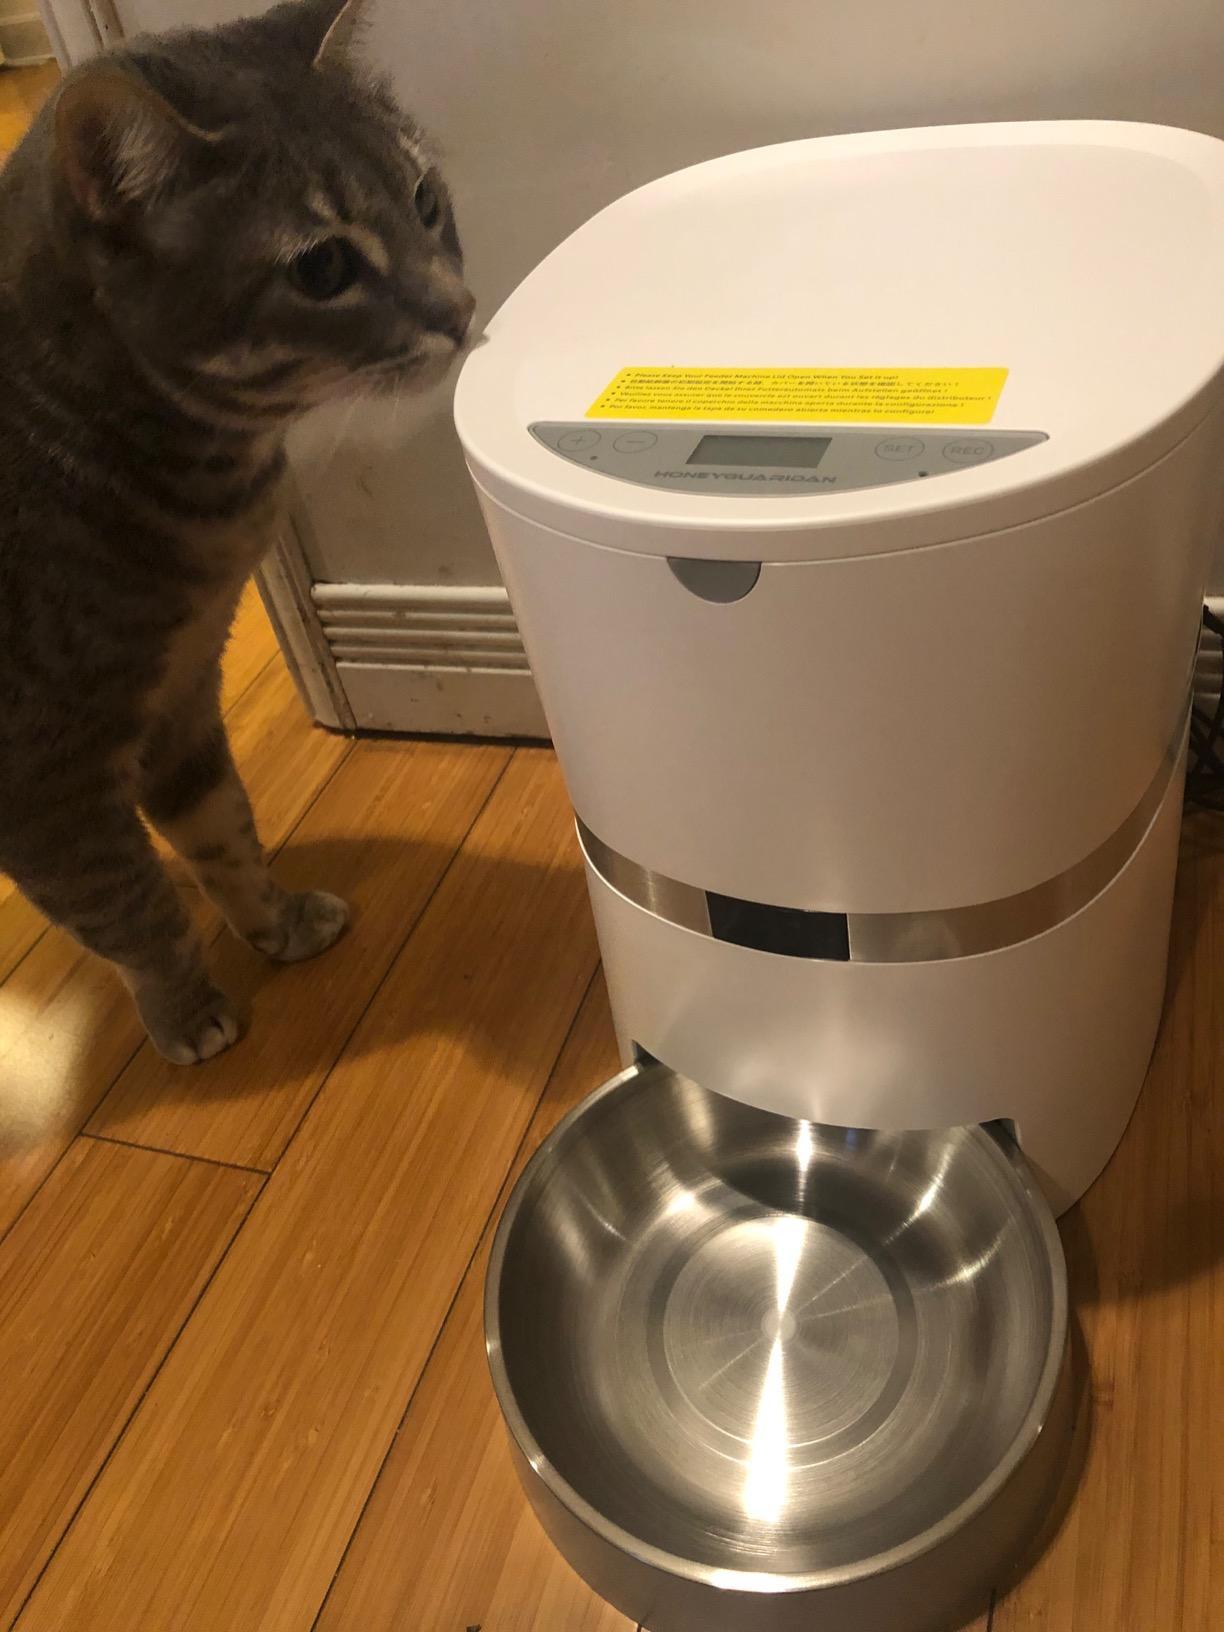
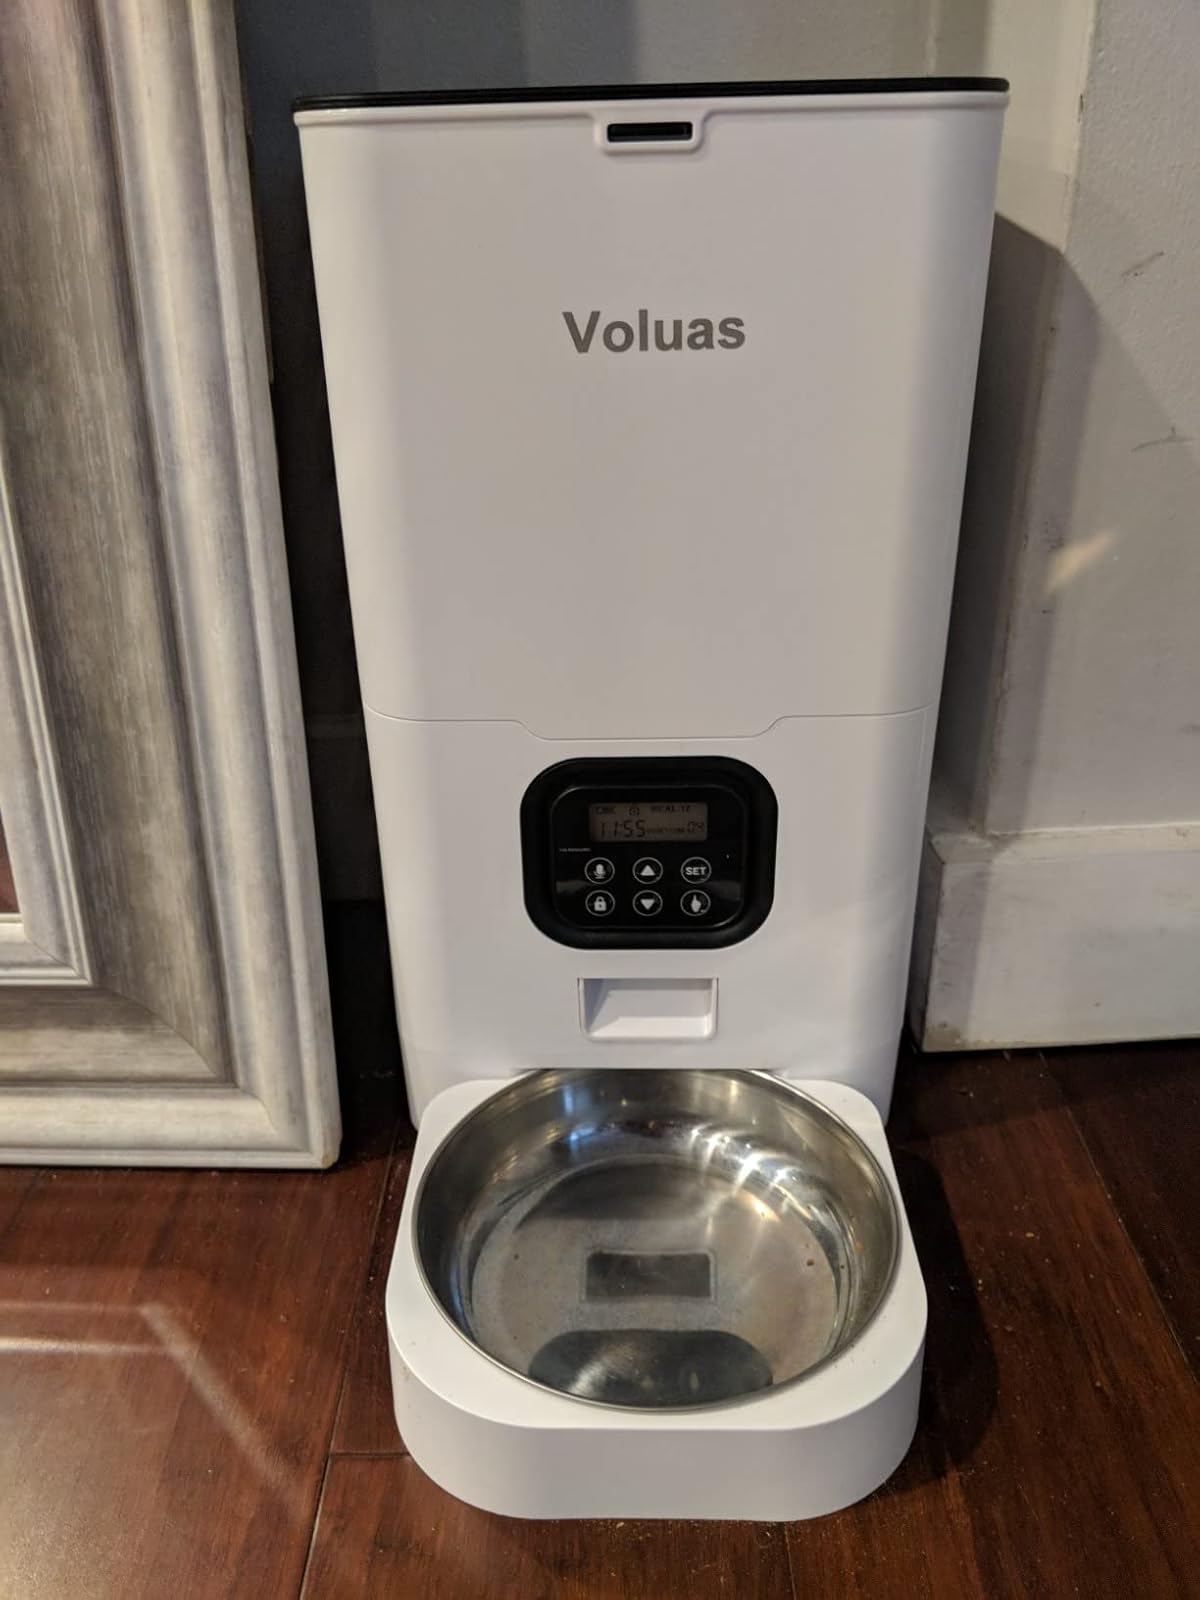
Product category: items_feeder
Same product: no